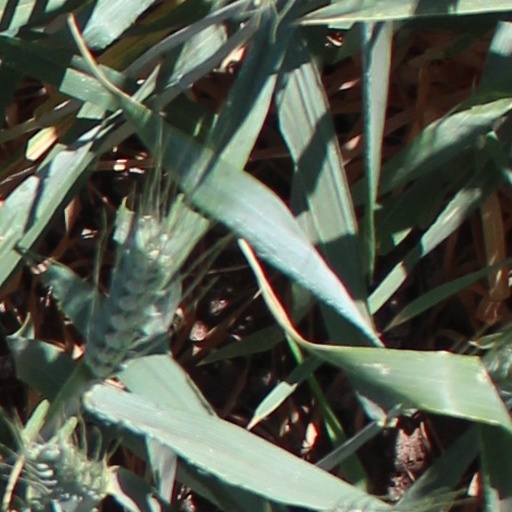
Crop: wheat